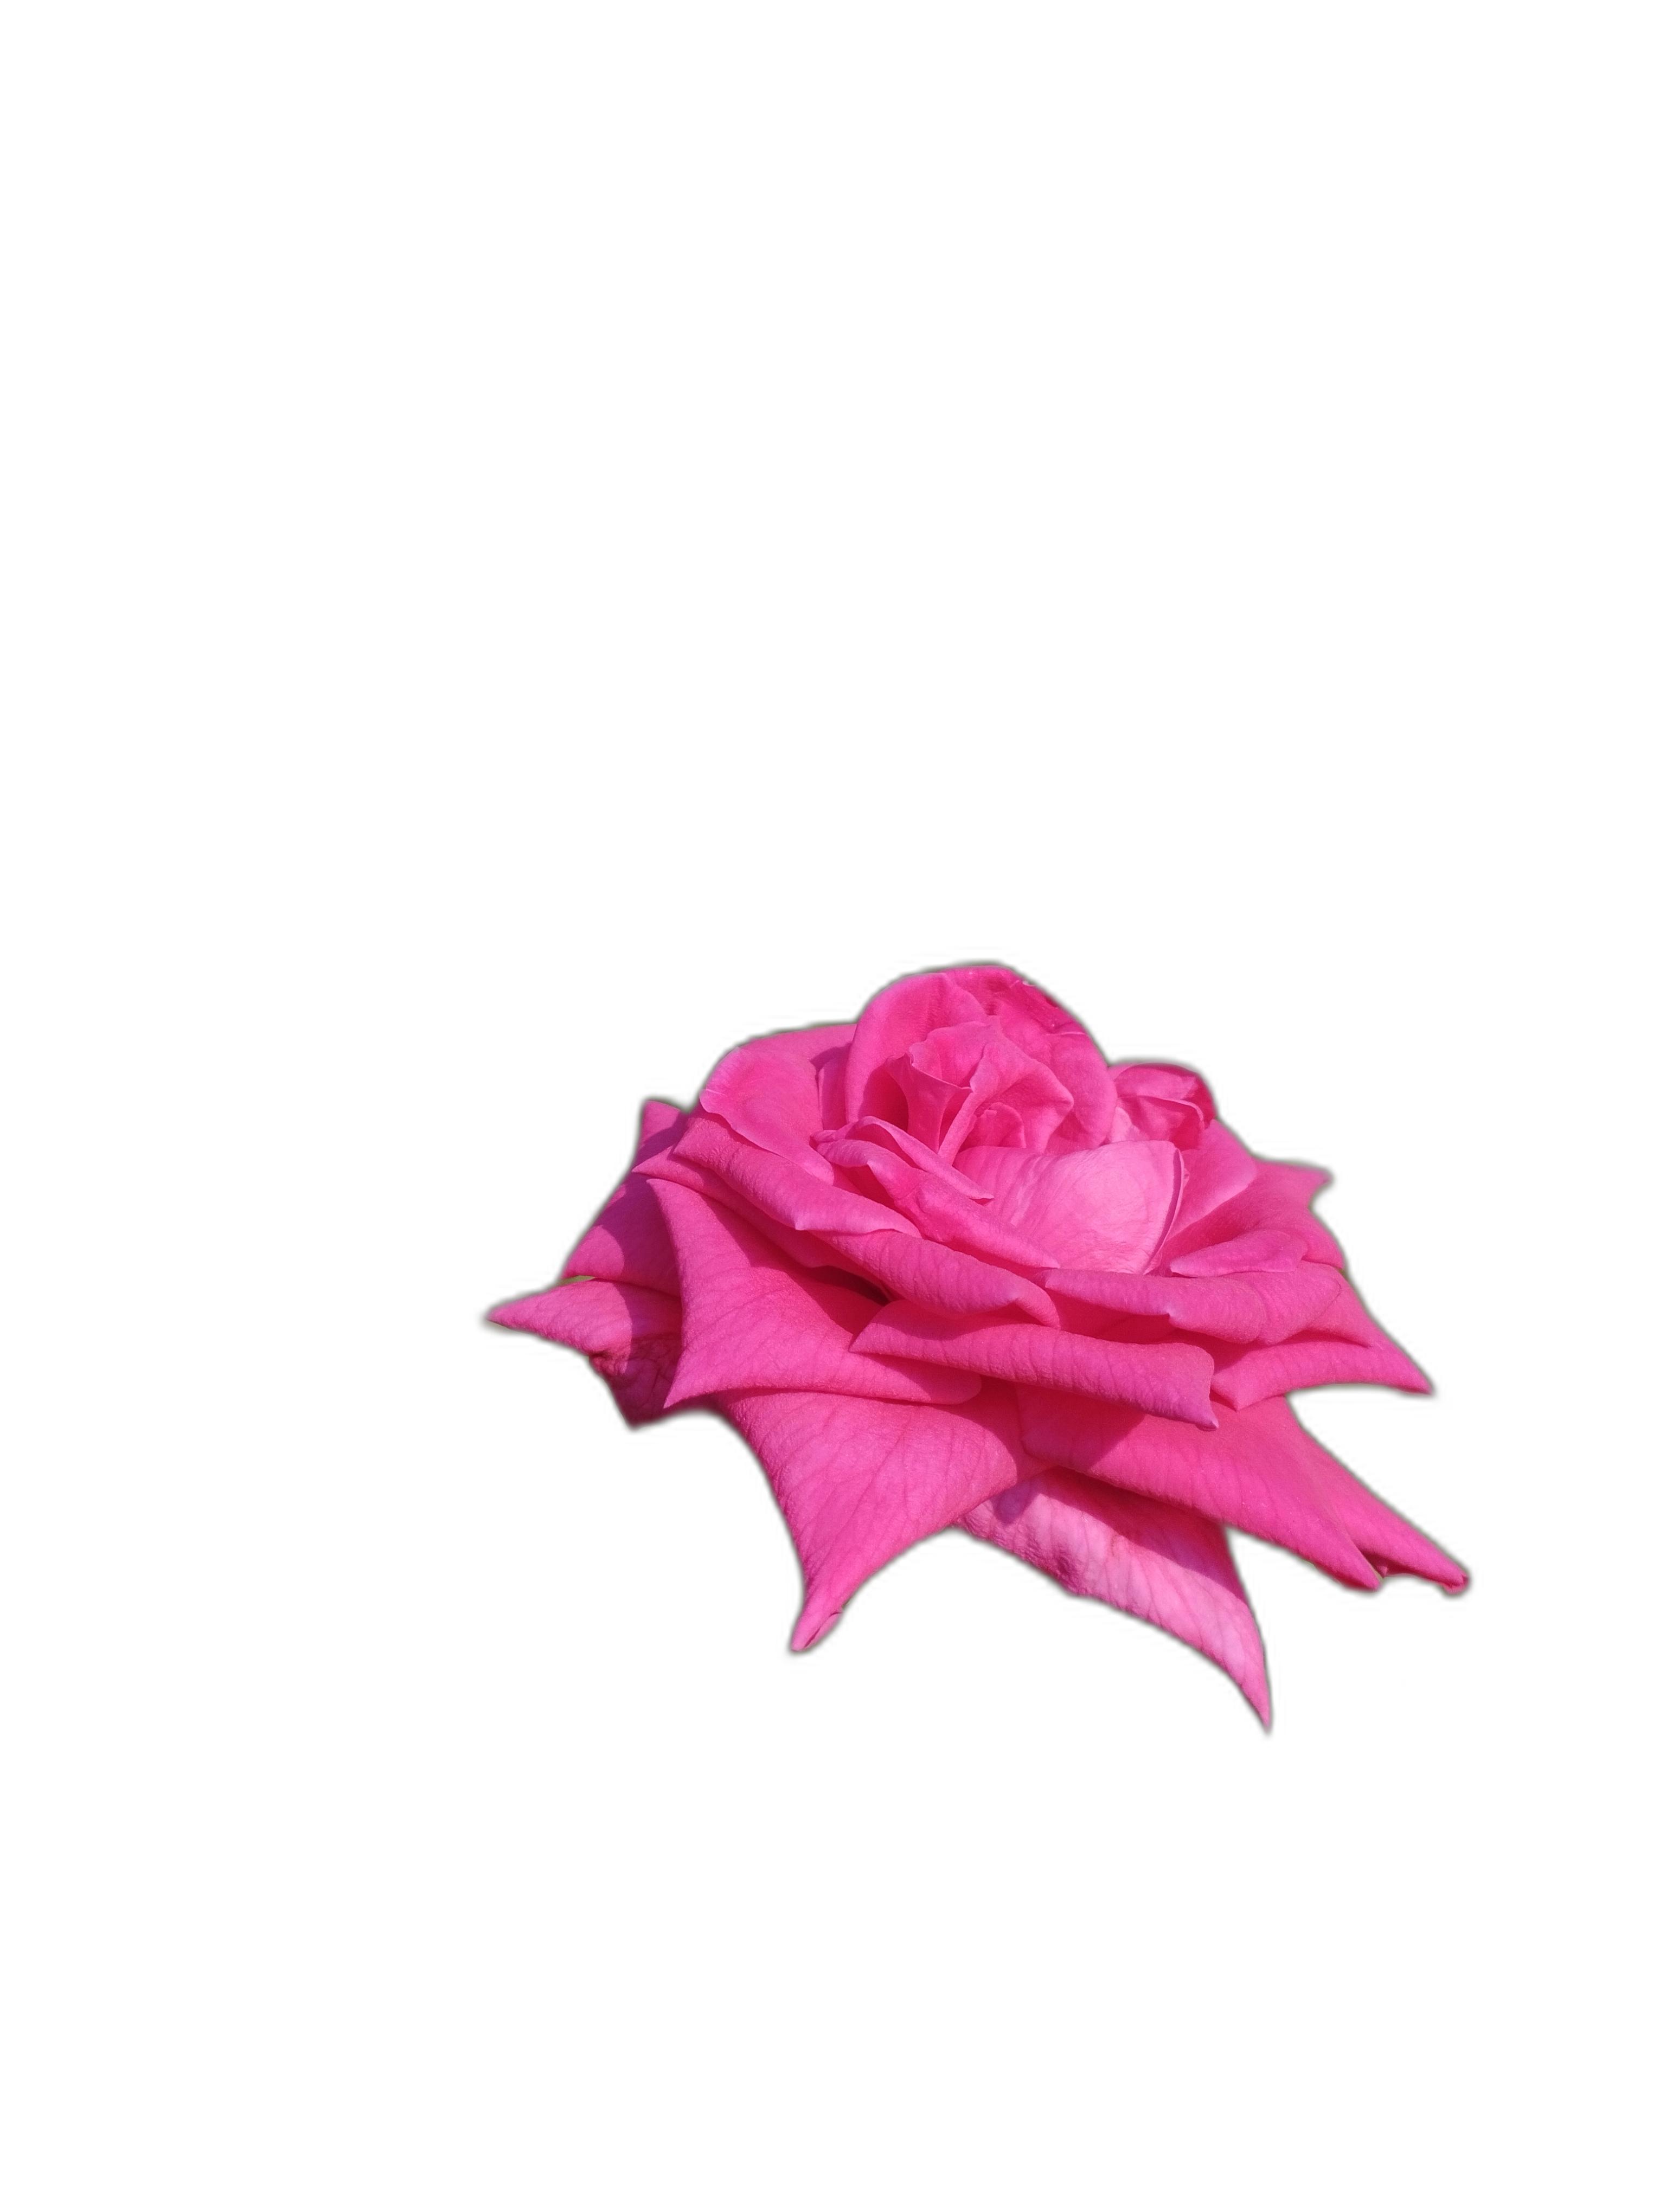
Label: Rose